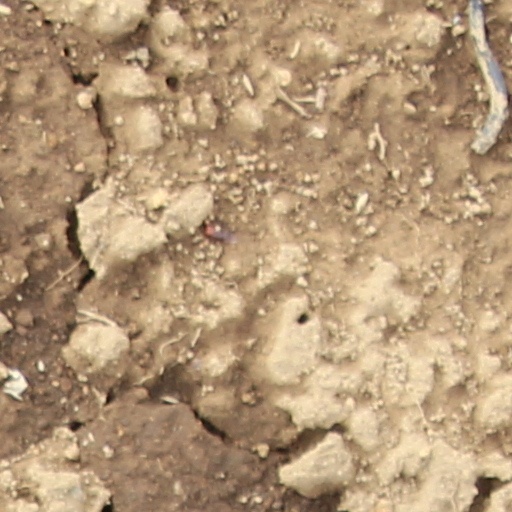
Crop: wheat